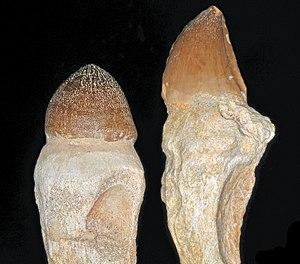
dent de Globidens aegyptiacus et dent de Mosasaurus beaugei montrant les cavités de la dent de remplacement